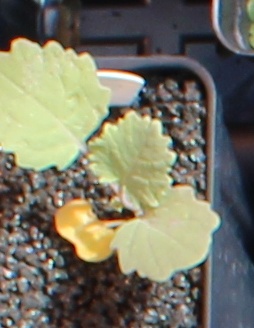
Label: Canola